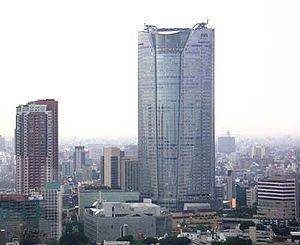
Minato / Steder
Roppongi Hills
Minato er et af Tokyos 23 bydistrikter. Minato ligger syd for Kejserpaladset, og grænser op til bydistrikterne Chiyoda, Chuuou, Shinagawa og Shibuya. Pr. 1. marts 2008, havde bydistriktet en befolkning på 217.335, med 10.865 personer pr km ². De samlede areal er 20,34 km ².